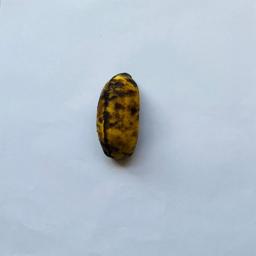
Banana variety: Sabri Kola